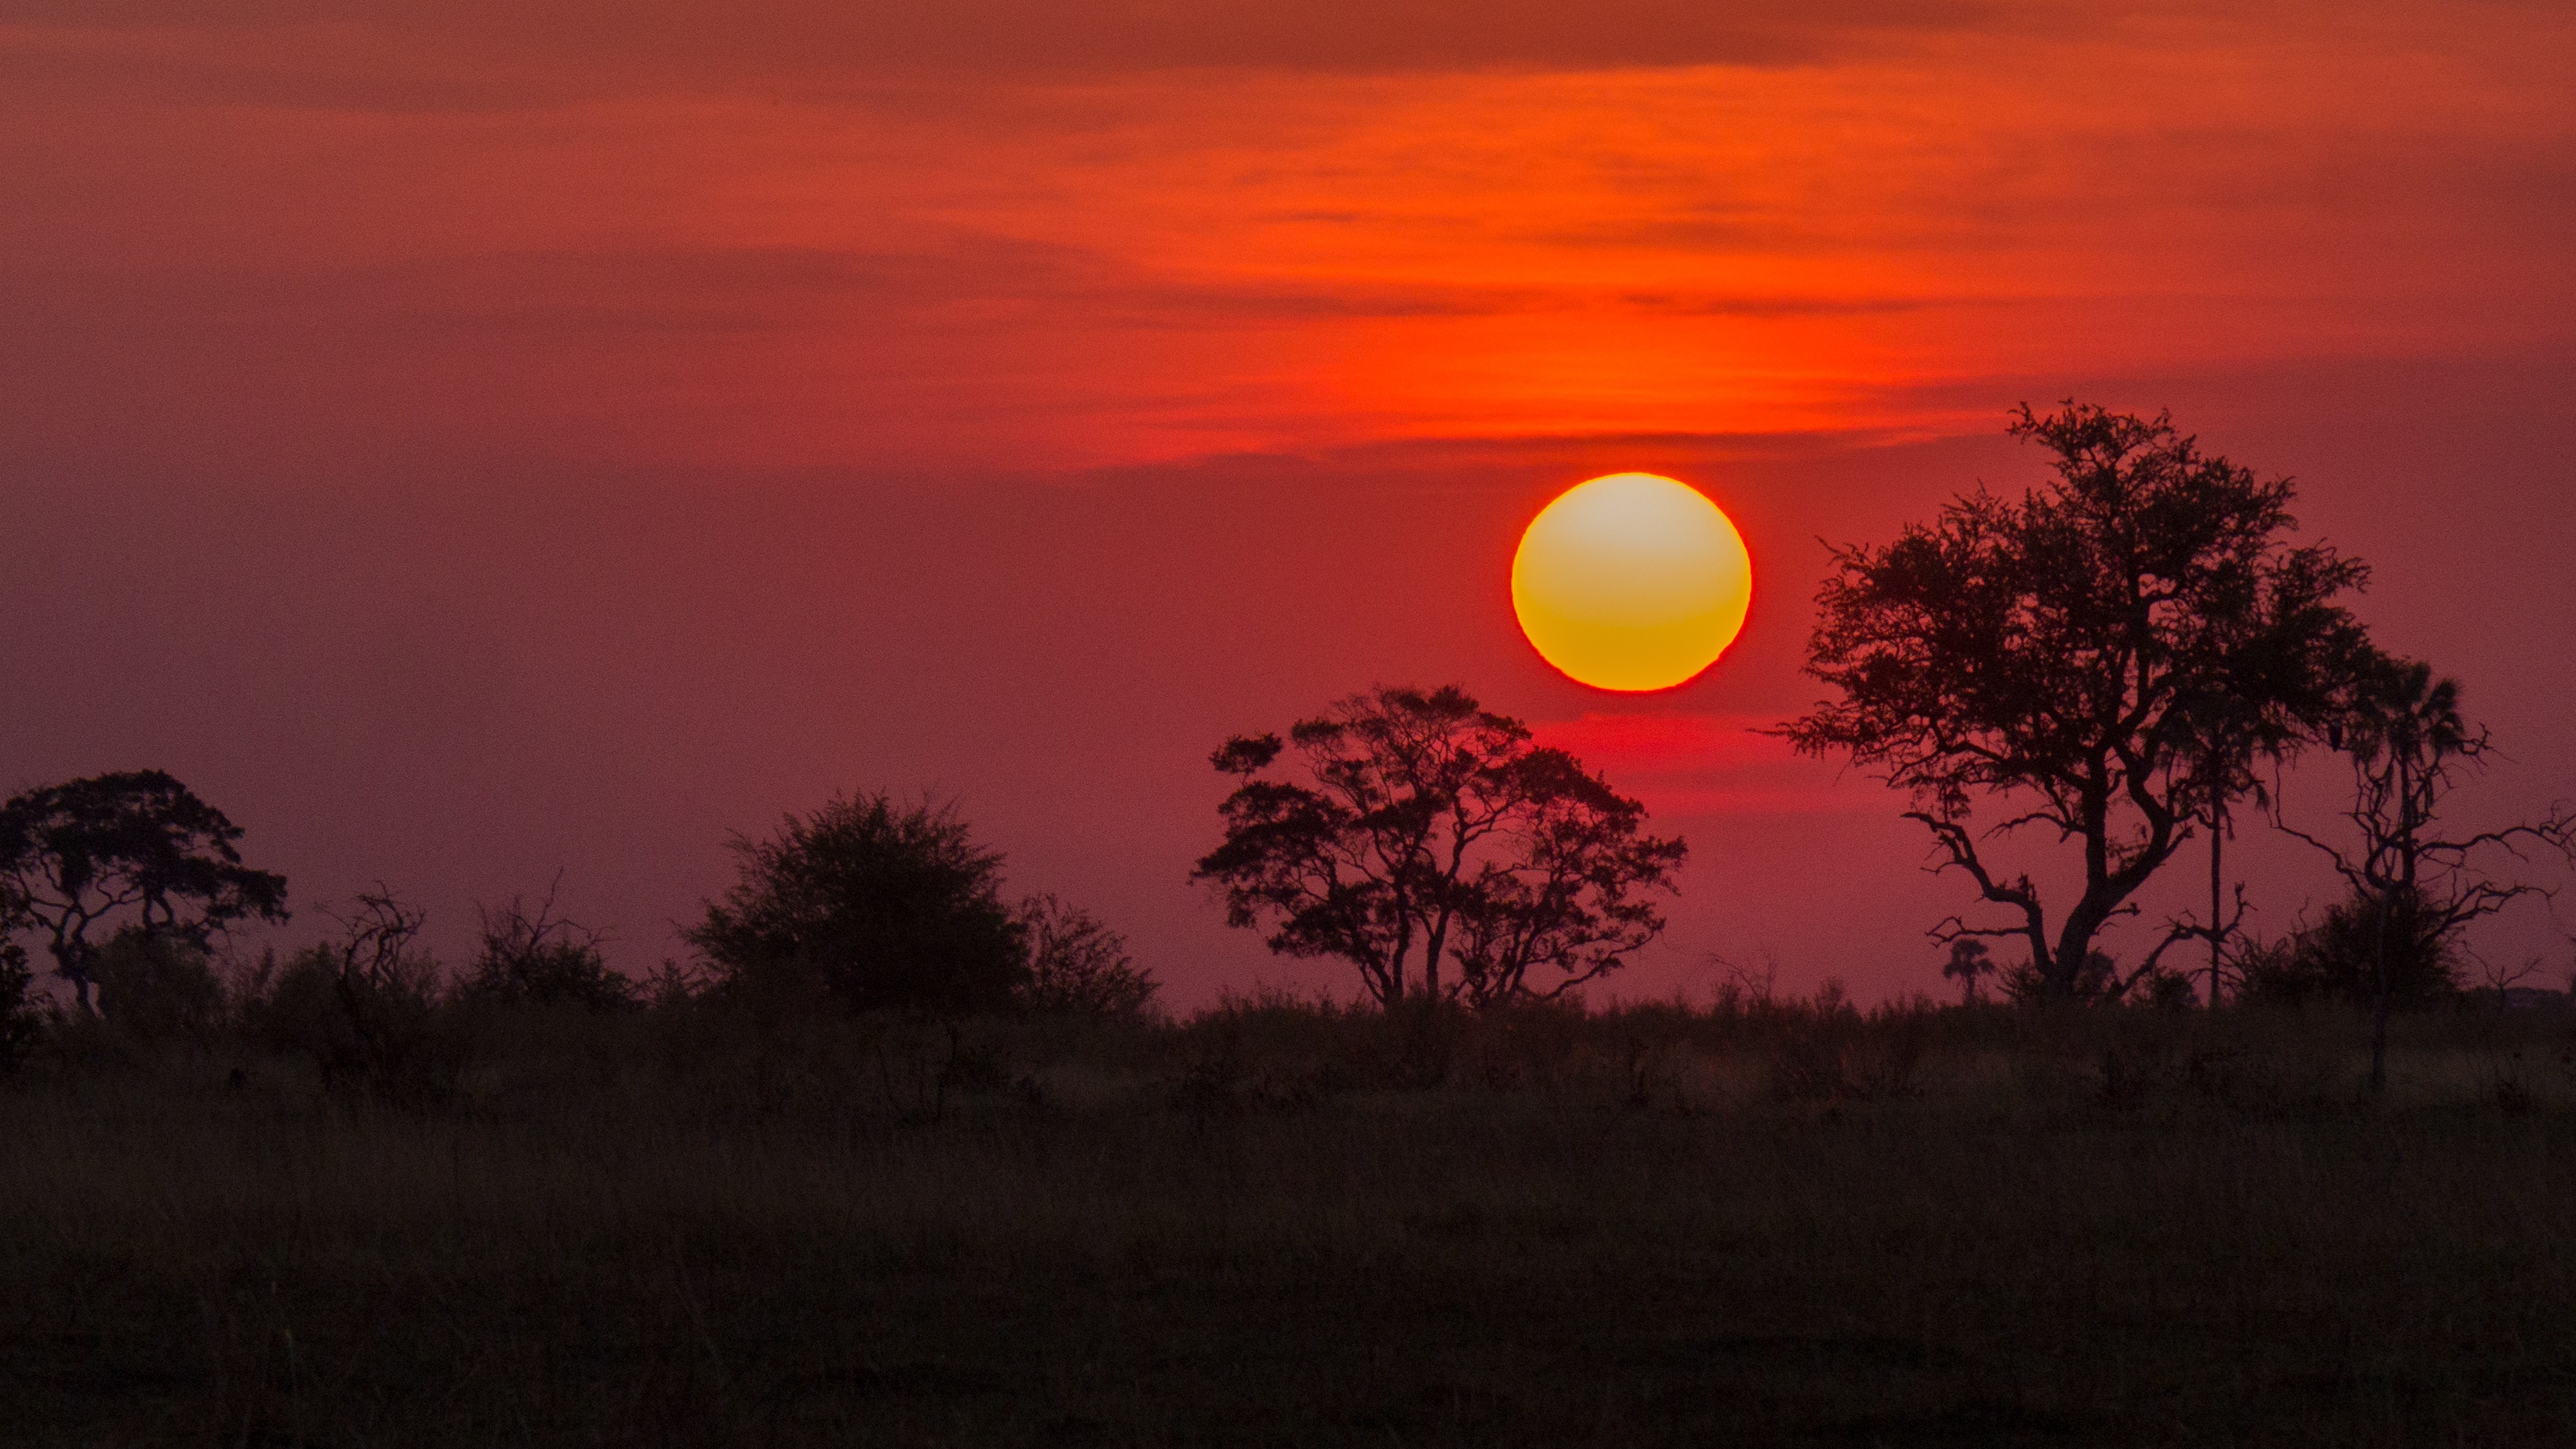
horizon, cloud, sky, sun, sunrise, sunset, morning, dawn, atmosphere, dusk, evening, botswana, afterglow, okavango delta, atmospheric phenomenon, red sky at morning